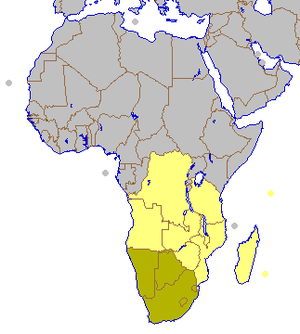
La Namibie se classe au 128ᵉ rang mondial pour le PIB par habitant. Au niveau du continent africain, elle se classe 8ᵉ en termes de revenu par habitant et 11ᵉ au niveau de l'indicateur de développement humain. C'est une économie stable et ouverte qui repose principalement sur ses ressources minières. Du fait de la faiblesse de son marché intérieur, elle est très dépendante de son commerce extérieur ce qui la rend très dépendante de l'économie sud-africaine. Par ailleurs comme l'économie namibienne n'est guère diversifiée, elle est donc fortement exposée aux fluctuations des cours des matières premières. Elle reste confrontée à de grosses disparités sociales issues de l'apartheid subie lors de l'occupation de l'Afrique du Sud. Par ailleurs, la pandémie de sida qui sévit en Namibie est un réel frein pour son développement économique.